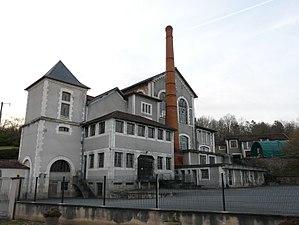
Le site de l'ancienne brasserie Gangloff, Saint-Martial-d'Albarède, Dordogne, France.
Saint-Martial-d'Albarède est une commune française située dans le département de la Dordogne, en région Nouvelle-Aquitaine.